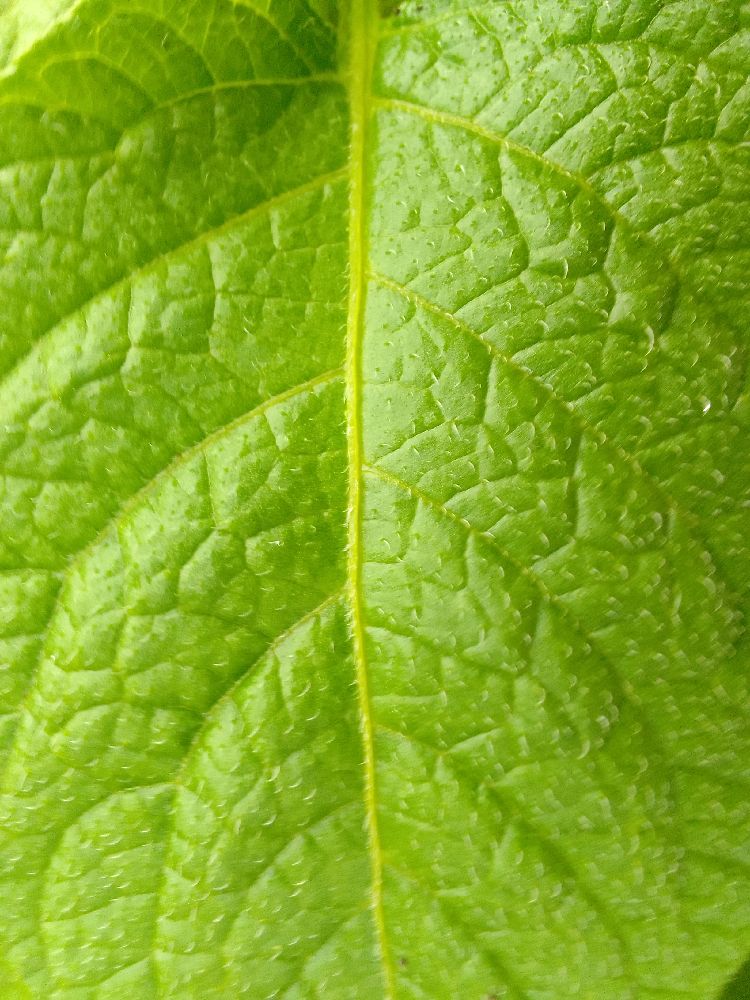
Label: Healthy